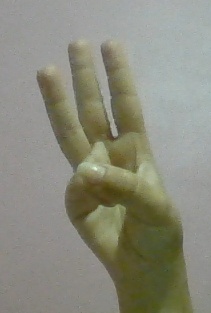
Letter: thaa